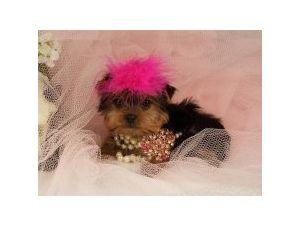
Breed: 340-n000120-Yorkshire_terrier